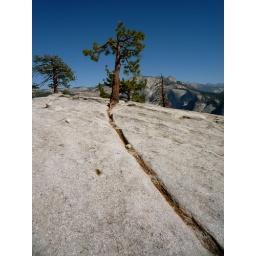
One long, solitary crack in the rock leads to the place that this tree calls home.